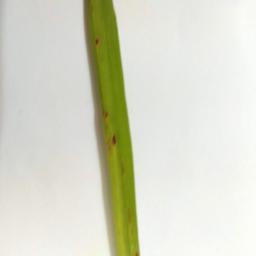
Label: Rice___Brown_Spot